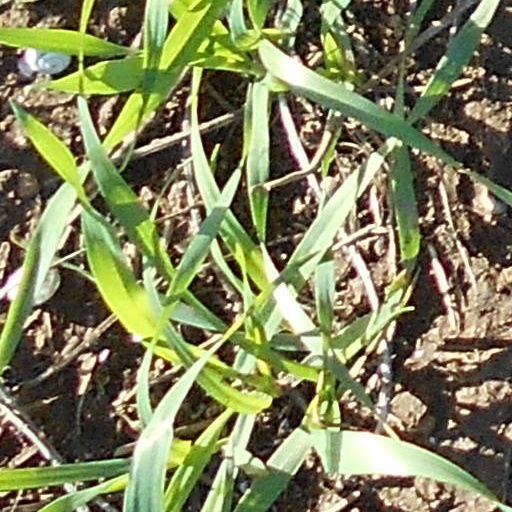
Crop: wheat